Ak-Suu District

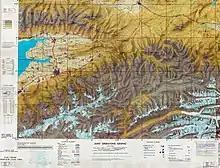

In total, Ak-Suu District includes 48 settlements in 14 rural communities. Each rural community can consist of one or several villages. The rural communities and settlements in the Ak-Suu District are: